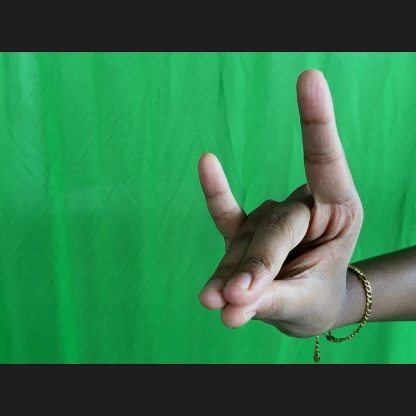
Mudra: Simhamukham